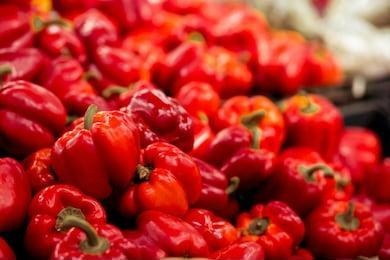
Label: capsicum